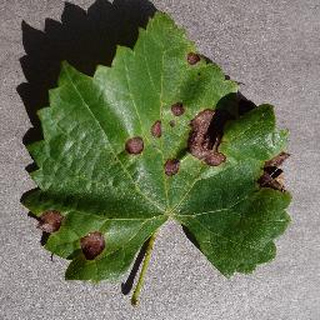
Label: grape_black_rot